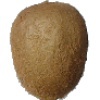
Label: kiwi